Florence Cayford

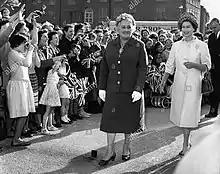
Florence Cayford with Queen Elizabeth II

Dame Florence Evelyne Cayford (14 June 1897 – 25 February 1987) was a Labour politician in London.